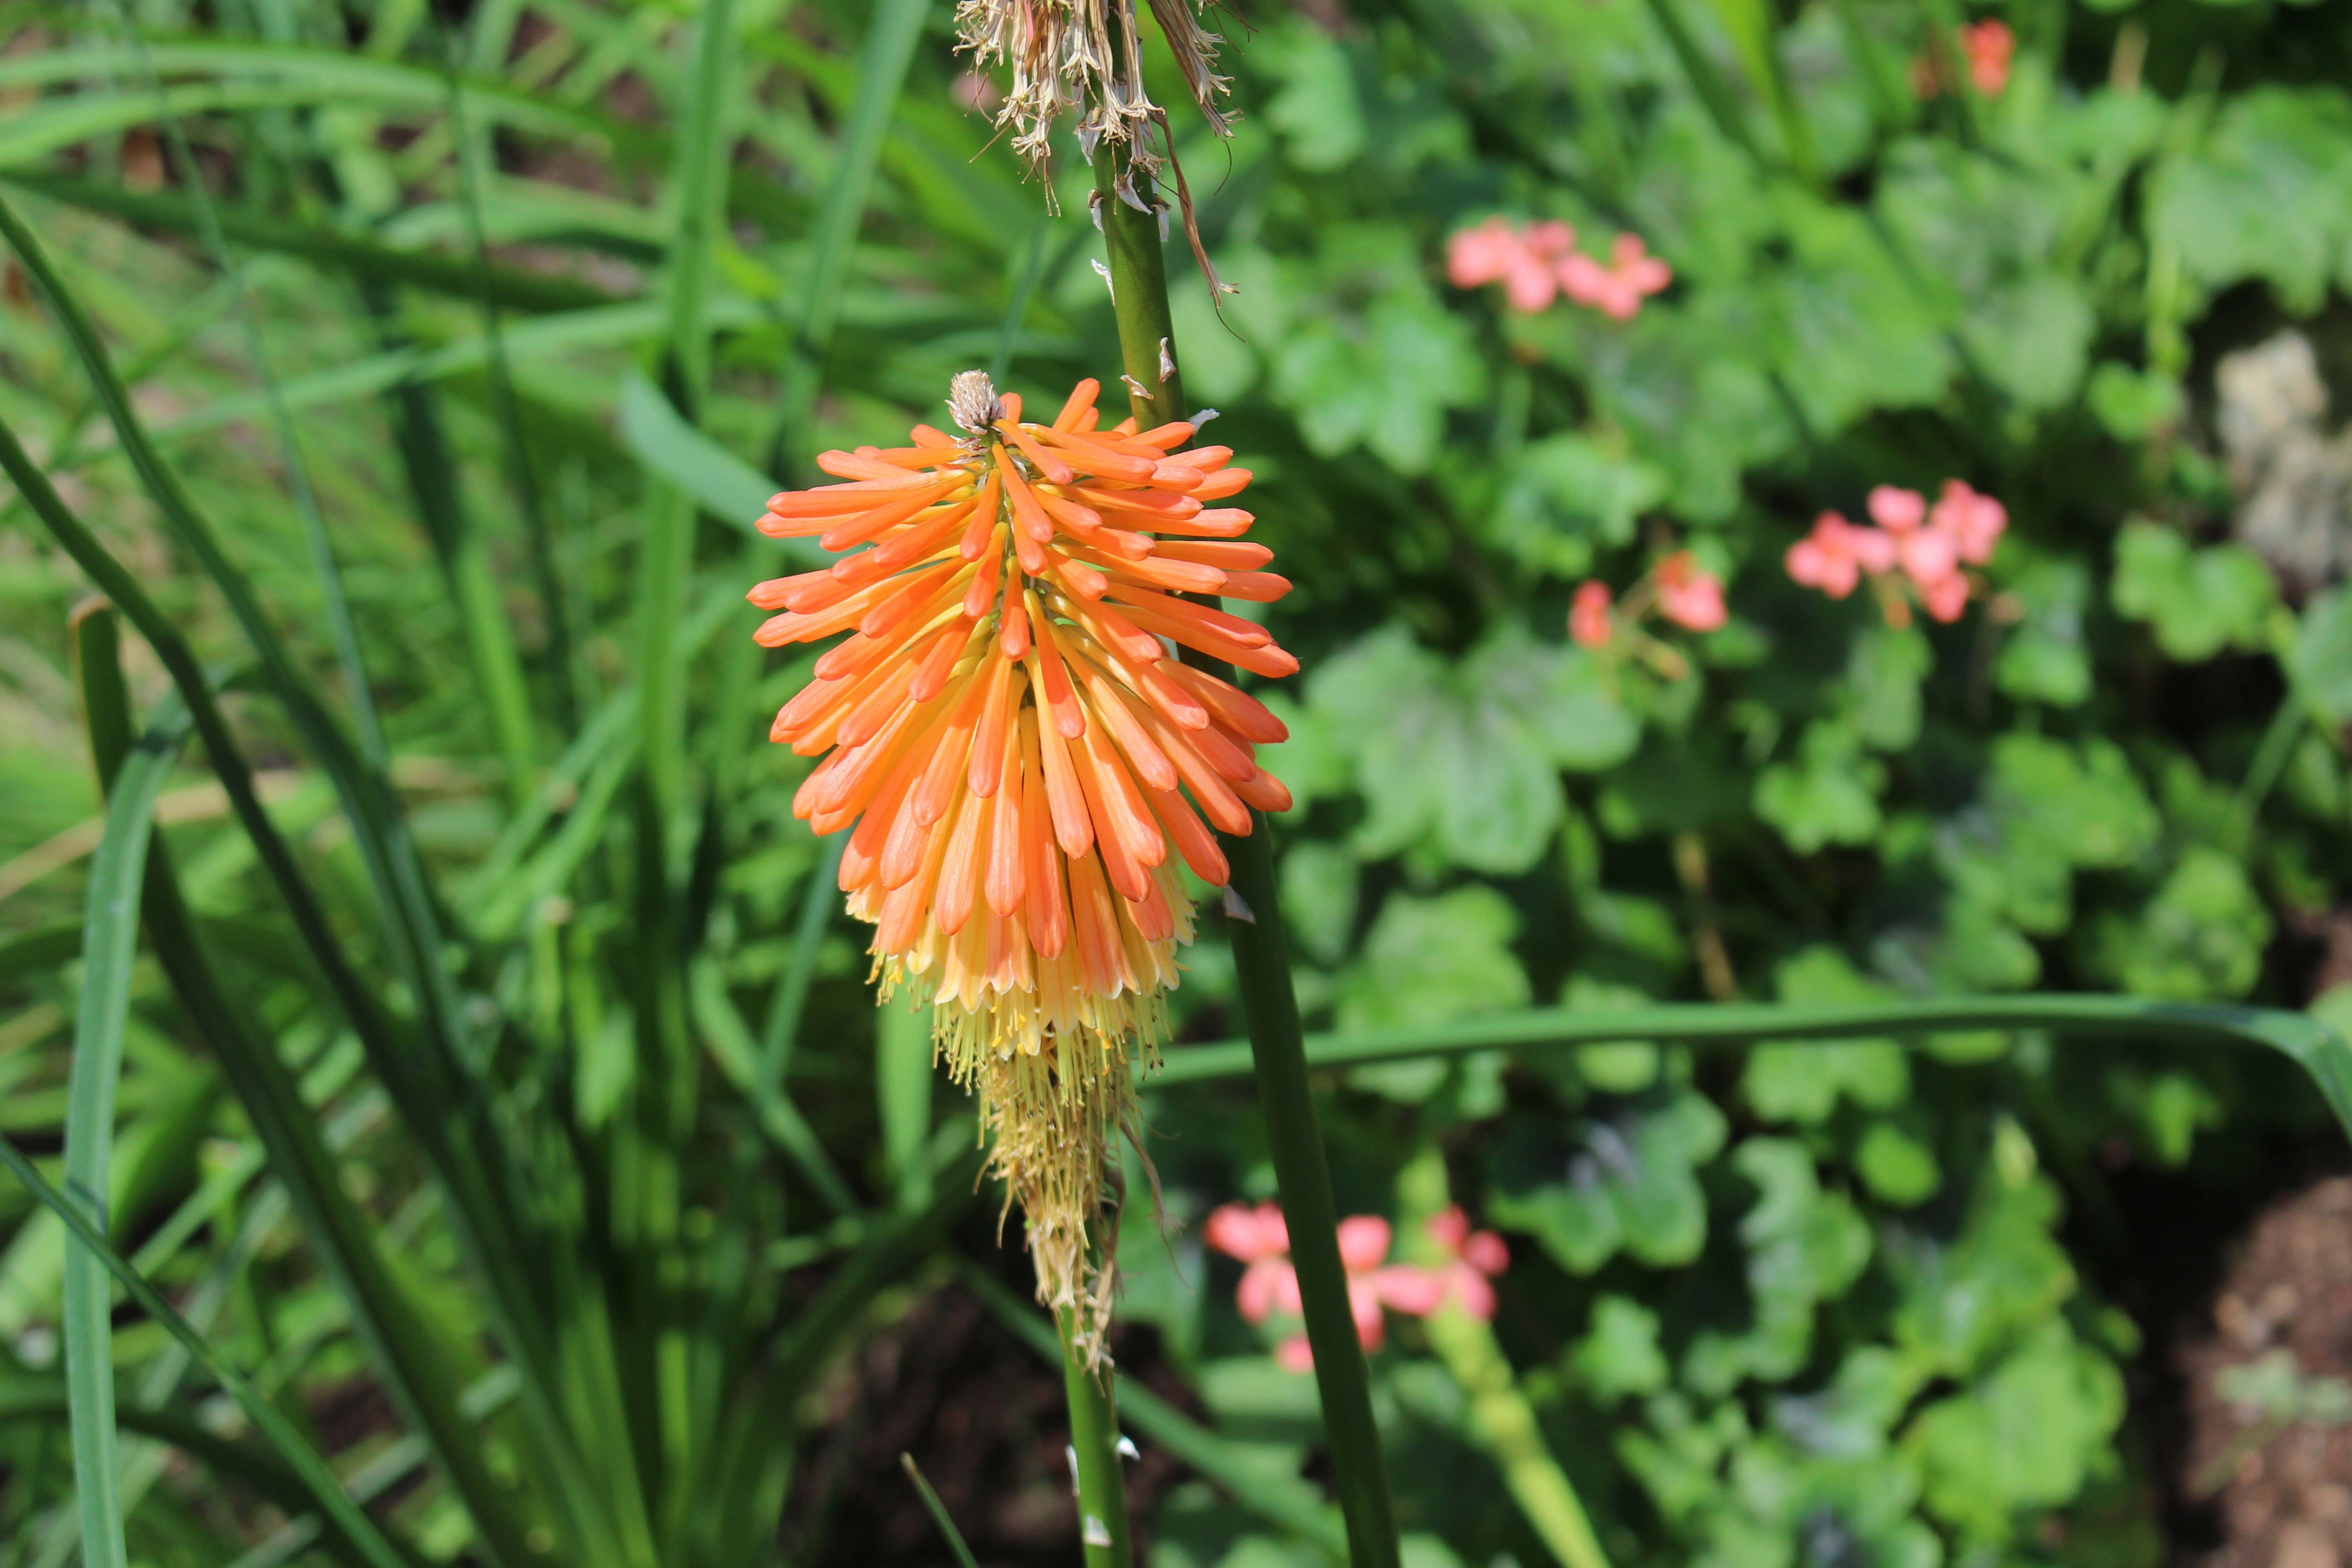
plant, meadow, prairie, flower, herb, botany, flora, wildflower, flowering plant, torch lily, annual plant, grass family, land plant, castilleja